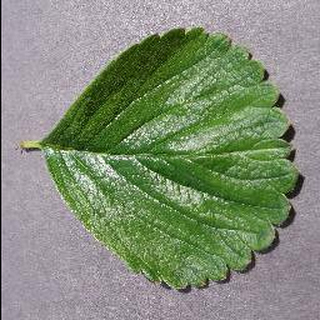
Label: healthy_strawberry